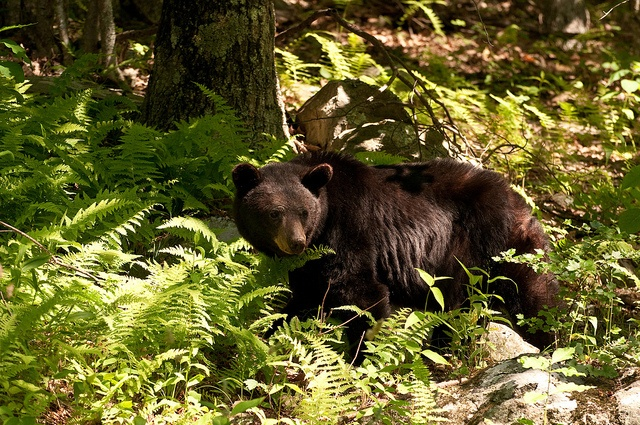
A brown bear in the woods under a tree.
A brown bear is surrounded by green ferns.
A bear is walking through a wooded ferny area.
A brown bear in the green ferns near a tree.
a bear in tall bushes near a tree